Toronto

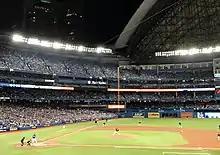
The 2016 American League Wild Card Game played at Rogers Centre. The Toronto Blue Jays use the stadium.

Toronto is home to twenty public hospitals, including The Hospital for Sick Children, Mount Sinai Hospital, St. Michael's Hospital, North York General Hospital,Toronto General Hospital, Toronto Western Hospital, Etobicoke General Hospital, St. Joseph's Health Centre, Scarborough General Hospital, Birchmount Hospital, Centenary Hospital, Sunnybrook Health Sciences Centre, Centre for Addiction and Mental Health (CAMH), and Princess Margaret Cancer Centre, many of which are affiliated with the University of Toronto Faculty of Medicine.